Henriette Akaba

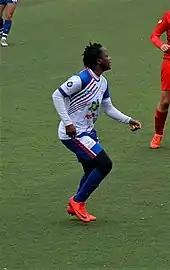
Henriette Akaba of Ataşehir Belediyespor in the 2017–18 Turkish Women's First League

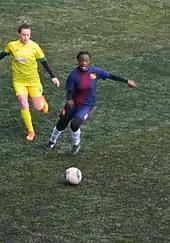
Henriette Akaba playing for Trabzon İdmanocagı in the 2015–16 season's away match against Kireçburnu Spor.

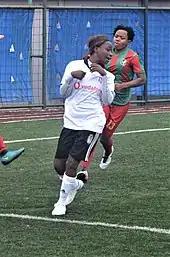
Henriette Akaba (white/black) of Beşiktaş J.K. in the 2018–19 Turkish Women's First League's home match against Amed S.K.

Akaba began her football career with Amazone FC in her hometown in Cameroon. In Spring 2008, she went to the rival Lorient FC Yaoundé, where she debuted as a senior player in the Ligue 2. After two and half years, she moved to Thailand in Spring 2010 to play for Bangkokthonburi SC in the Thailandish Women's First League. After one year, she returned home, and signed with Canon Yaoundé. In November 2011, Akaba joined Louves Minproff de Yaoundé. In Spring 2012, she moved to Russia to play for FC Energy Voronezh in the 2011–12 UEFA Women's Champions League. After only a half year, she returned to her country in June 2012, and joined Lorema FC Filles De Yaoundé.